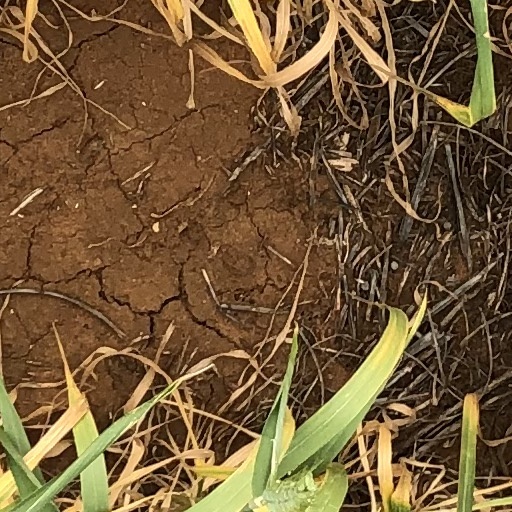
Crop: wheat